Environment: real
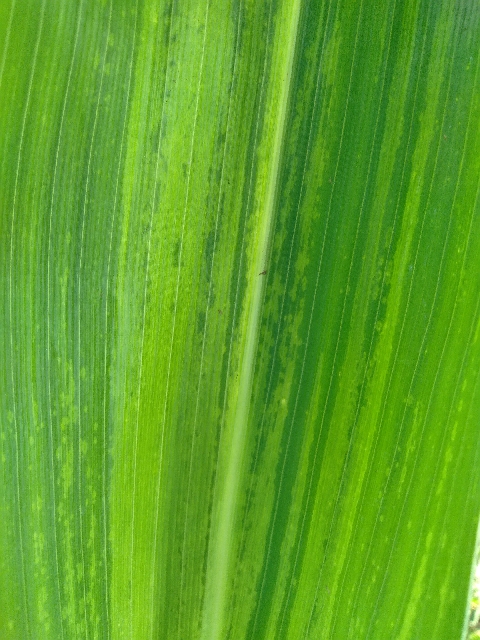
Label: lethal_necrosis